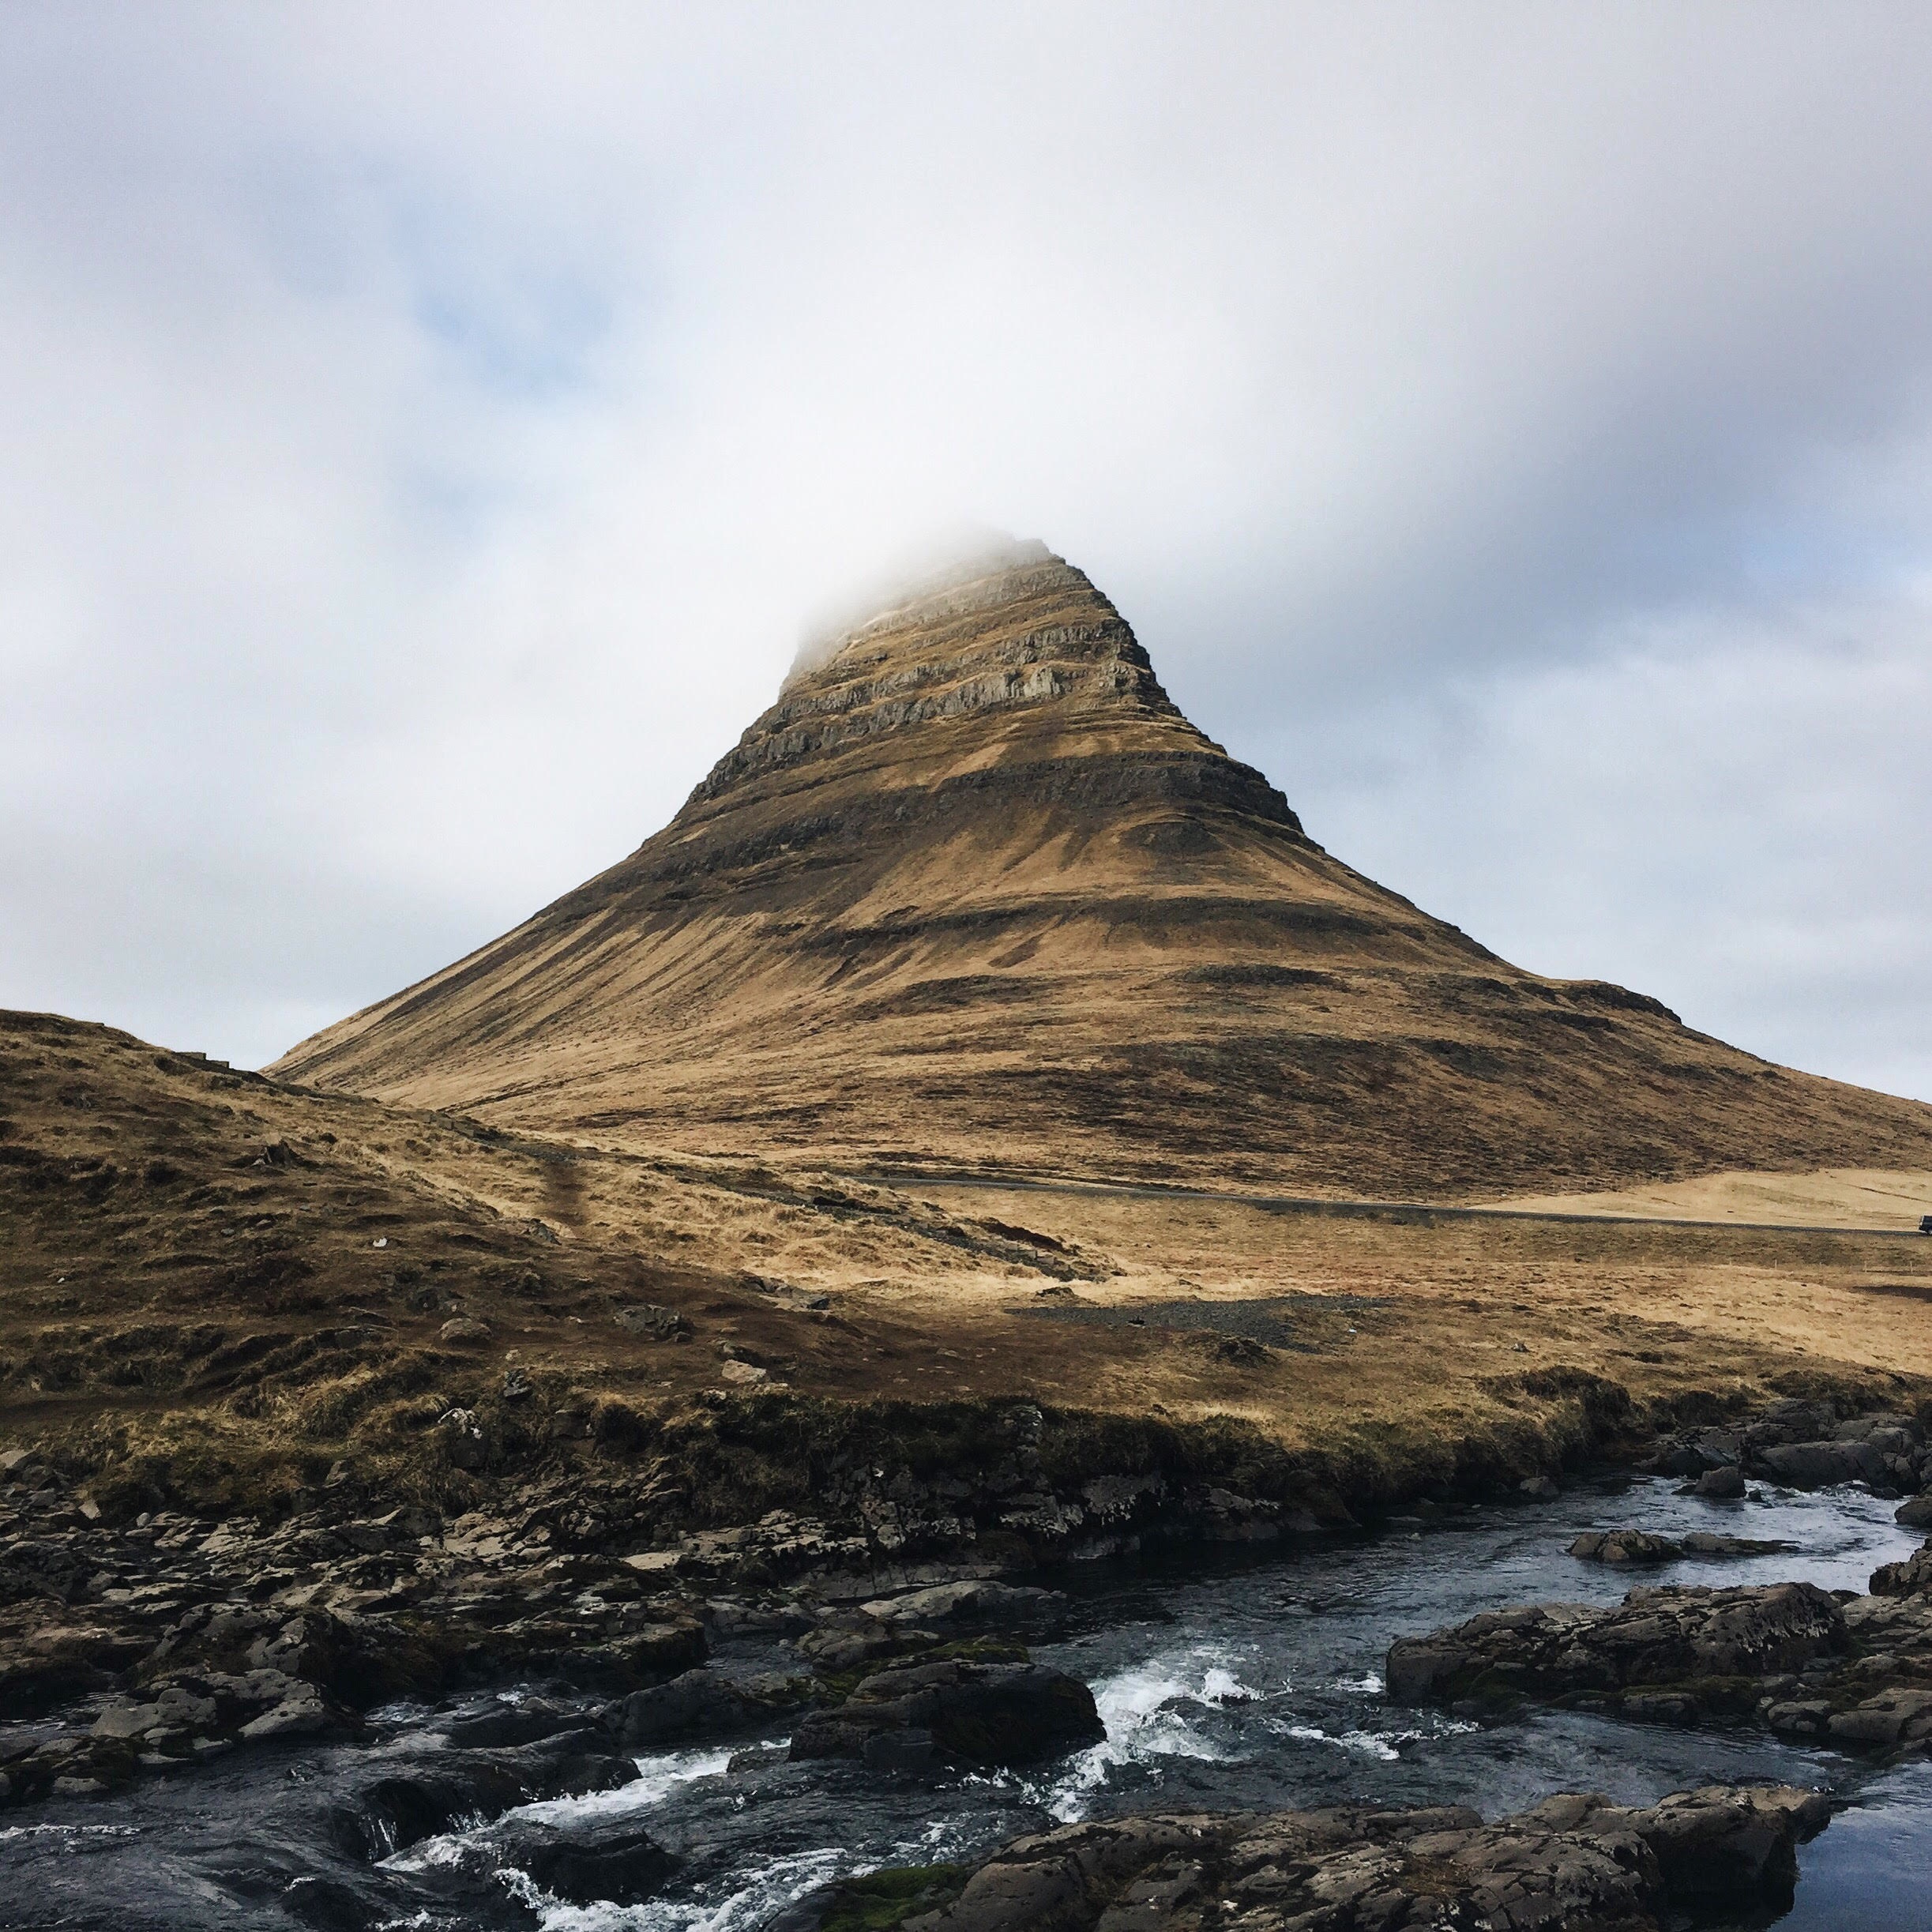
landscape, sea, coast, water, nature, rock, wilderness, mountain, cloud, sky, hill, iceland, highland, terrain, ridge, summit, kirkjufell, geology, badlands, plateau, fell, loch, cape, landform, geographical feature, mountainous landforms